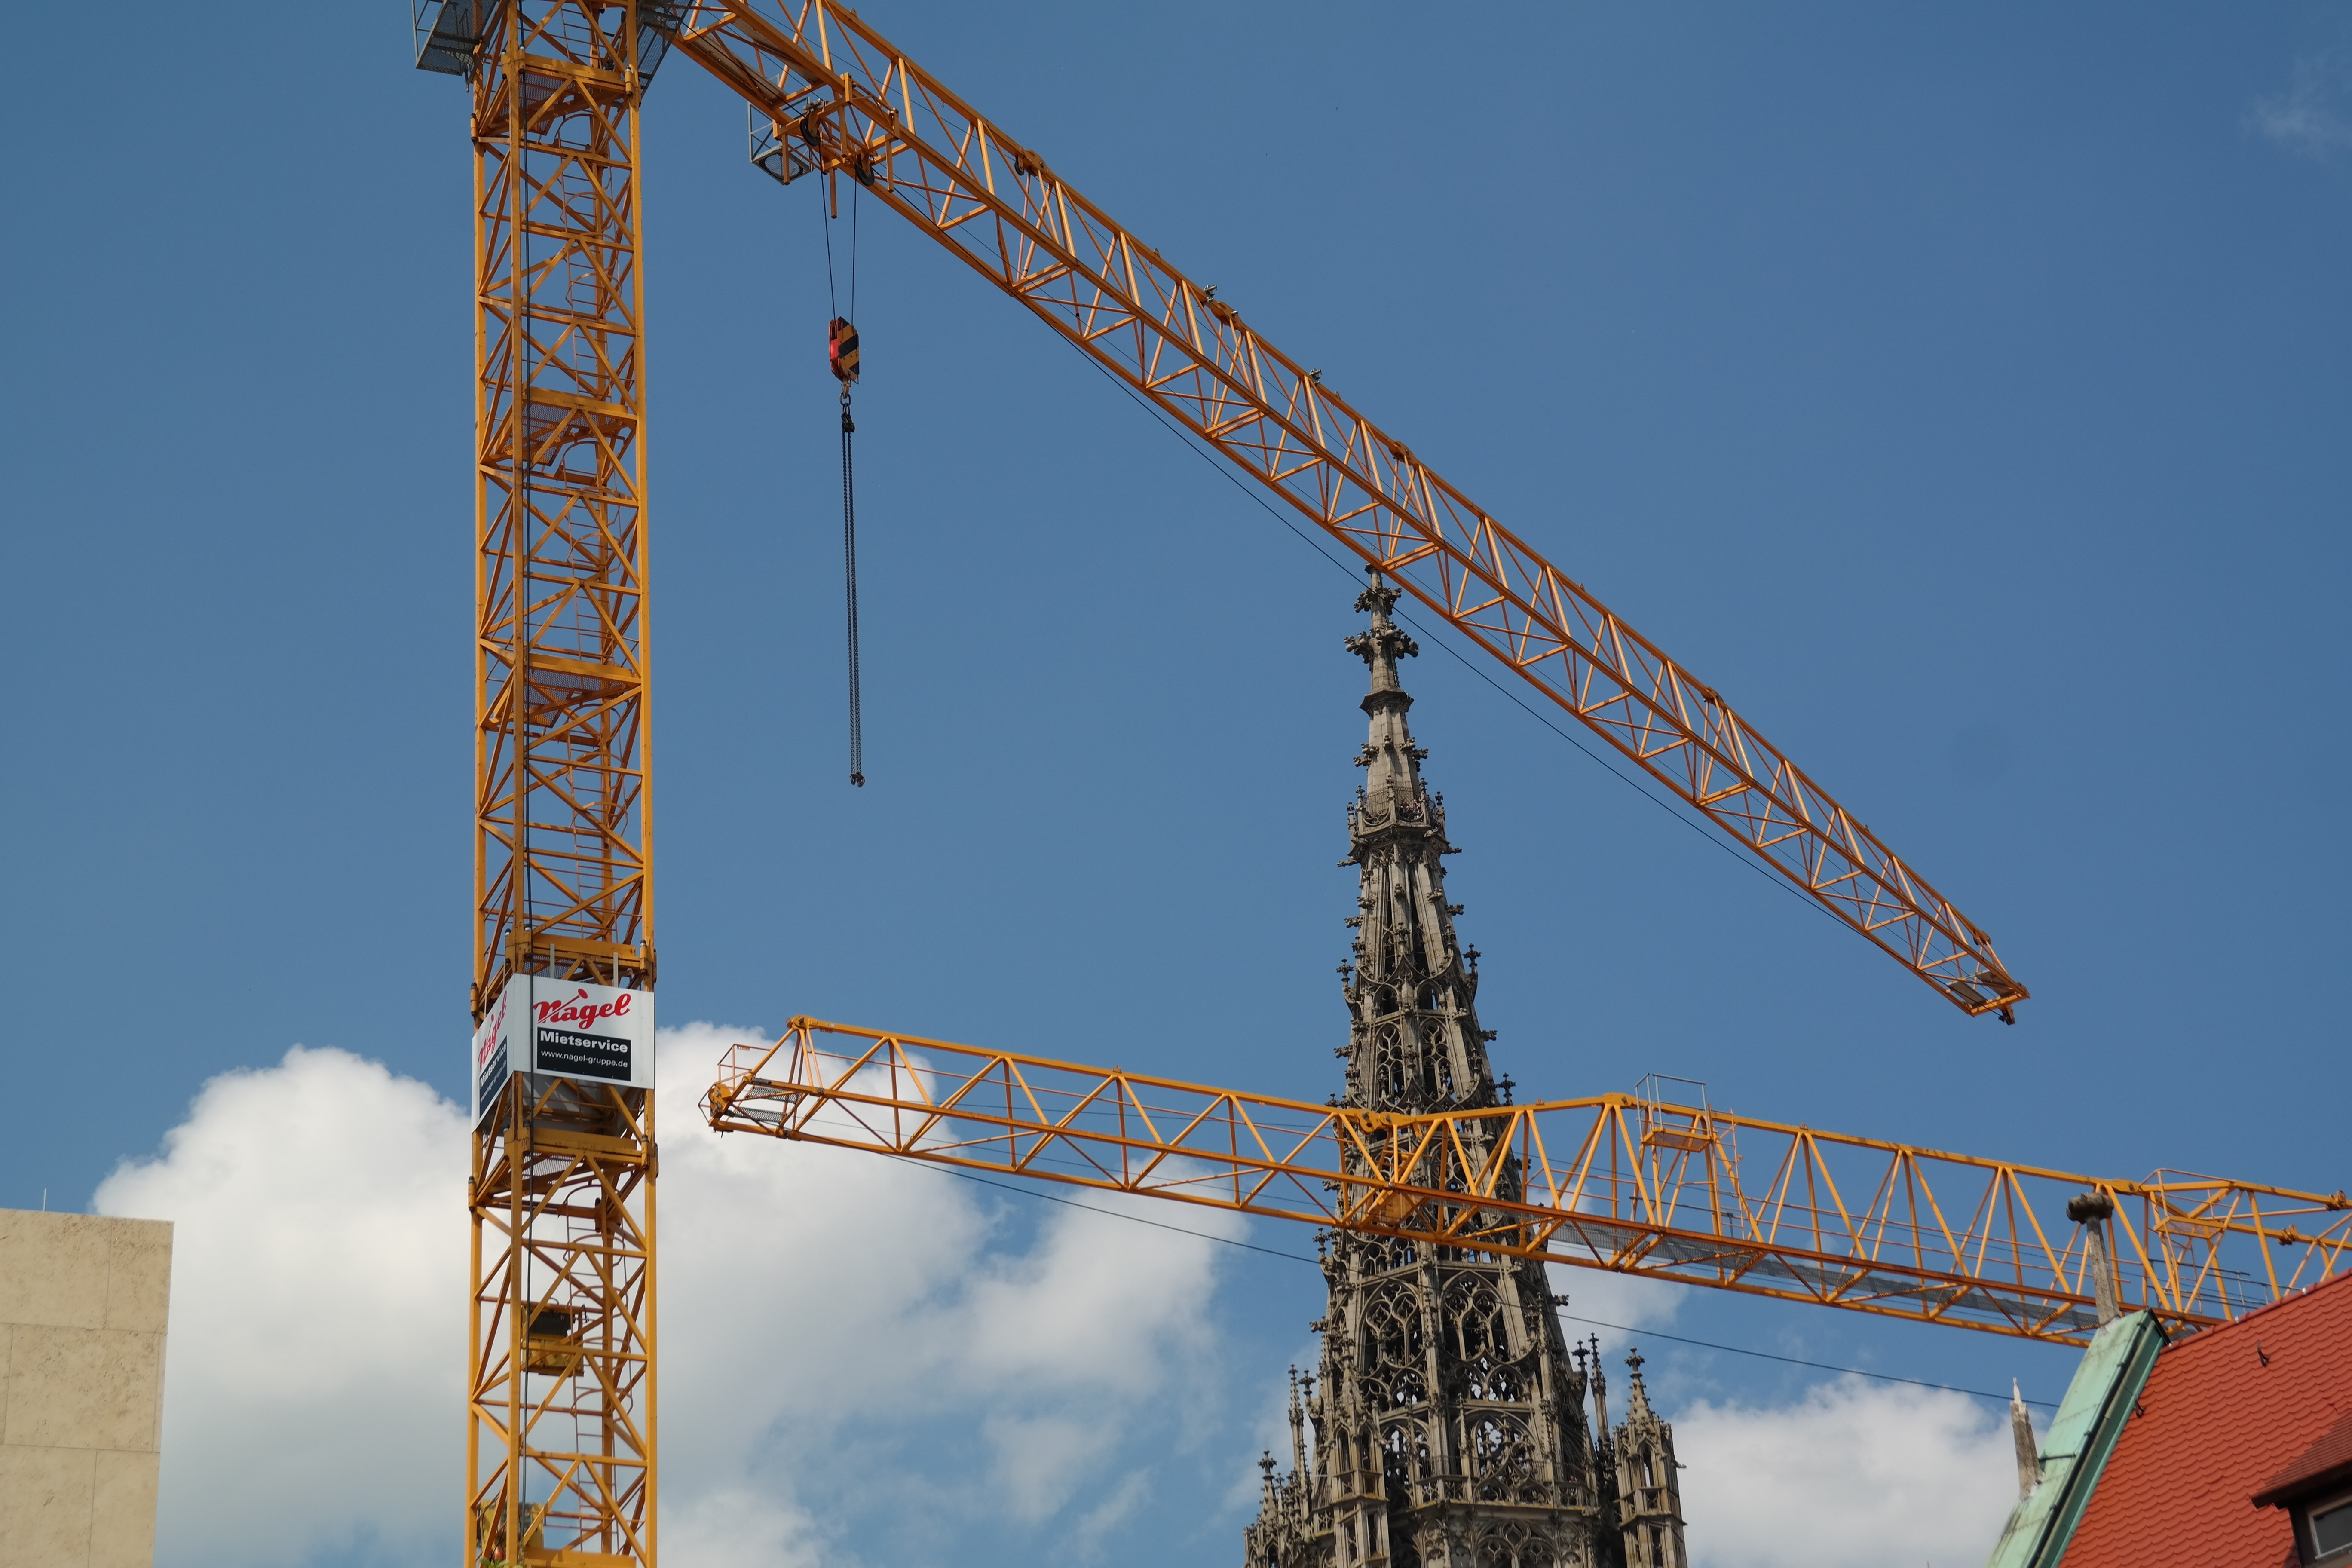
construction, vehicle, amusement park, tower, mast, park, roller coaster, cranes, crane, site, ulm, construction work, construction cranes, munster, ulm cathedral, construction equipment, amusement ride